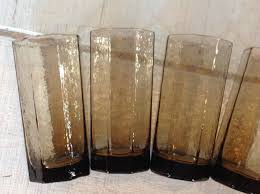
Waste category: glass